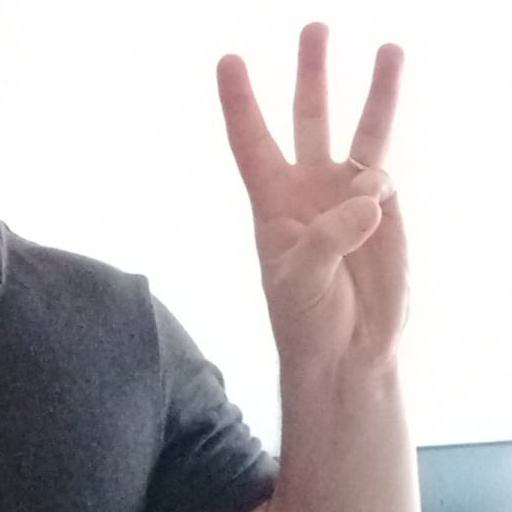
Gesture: three